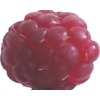
Label: raspberry